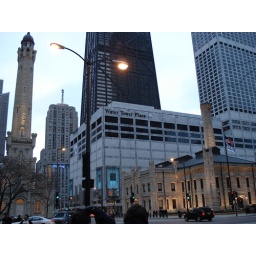
oprah lives in the penthouse on the floor above &amp;quot;water tower place&amp;quot;